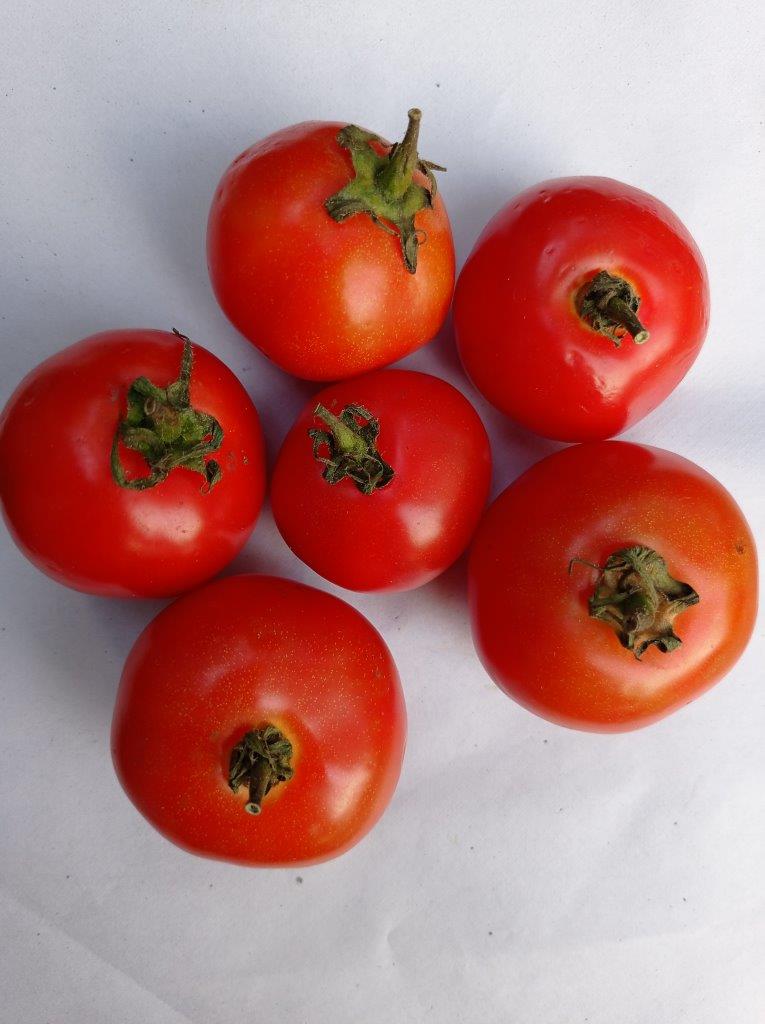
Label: Fresh